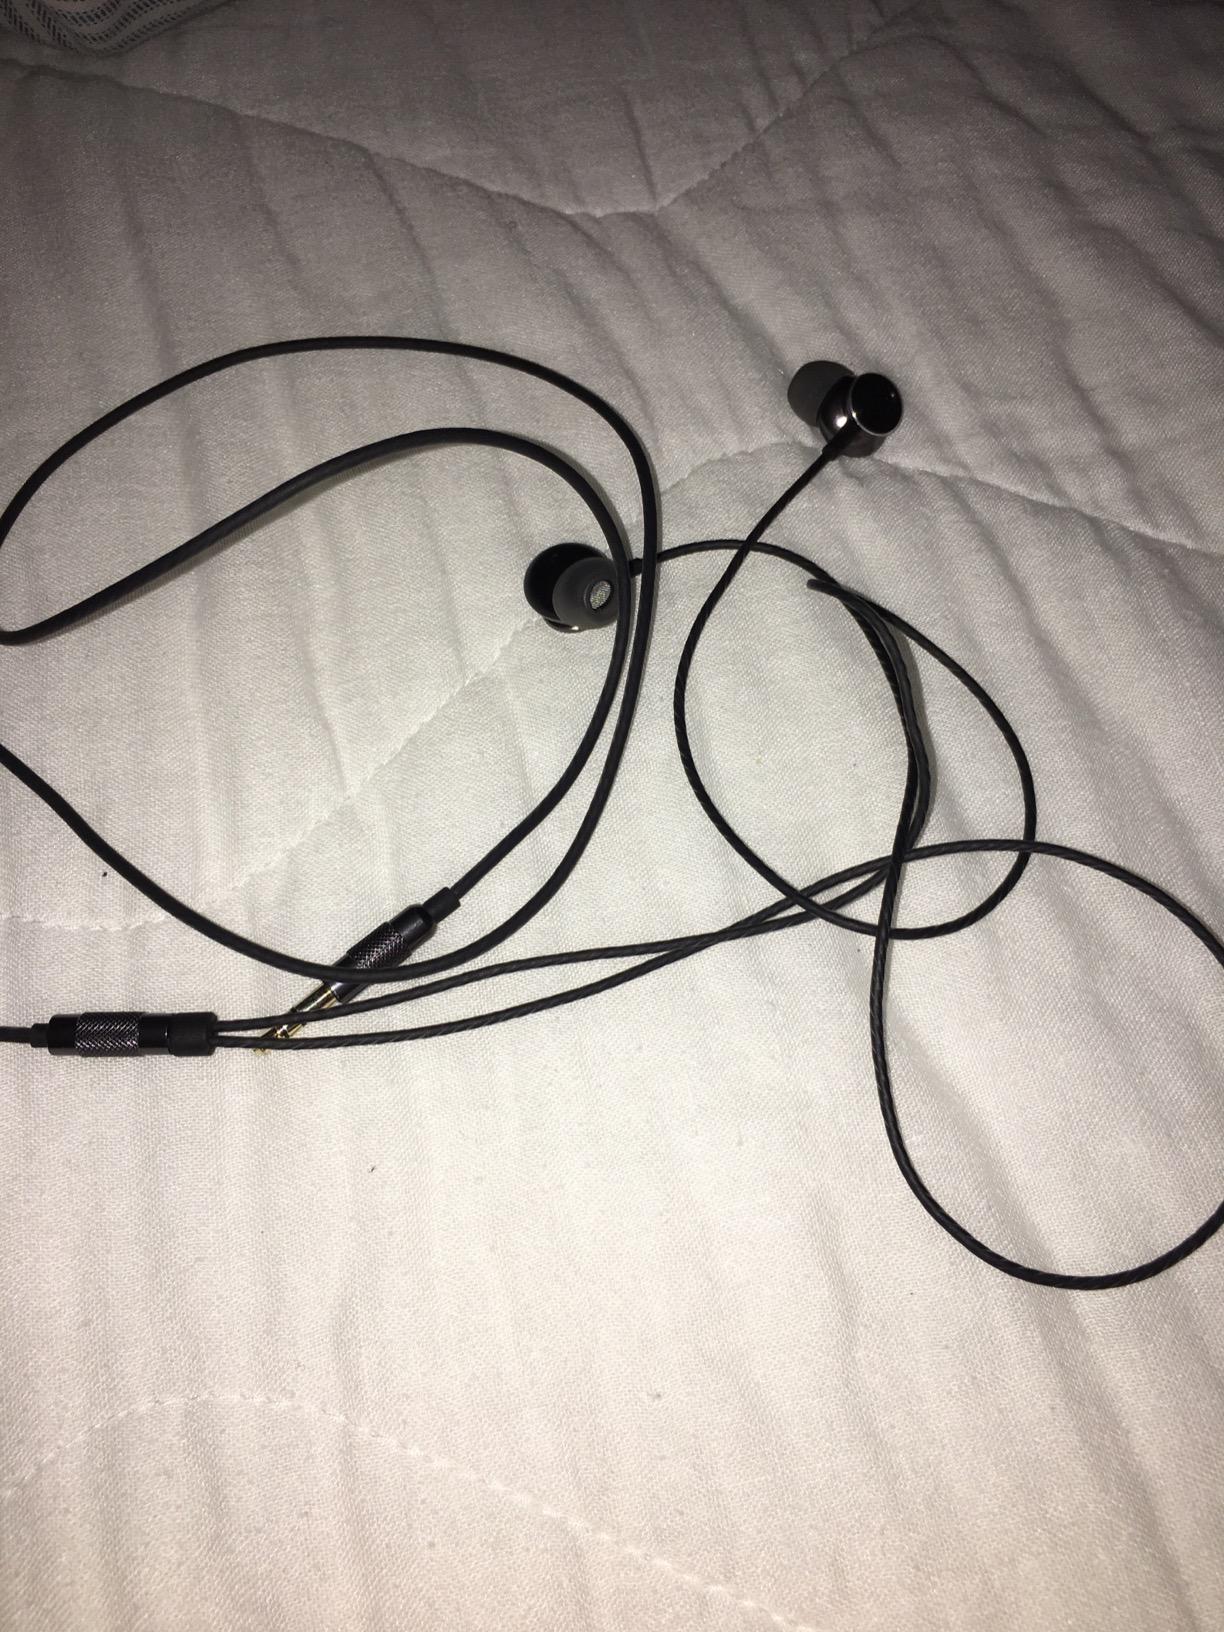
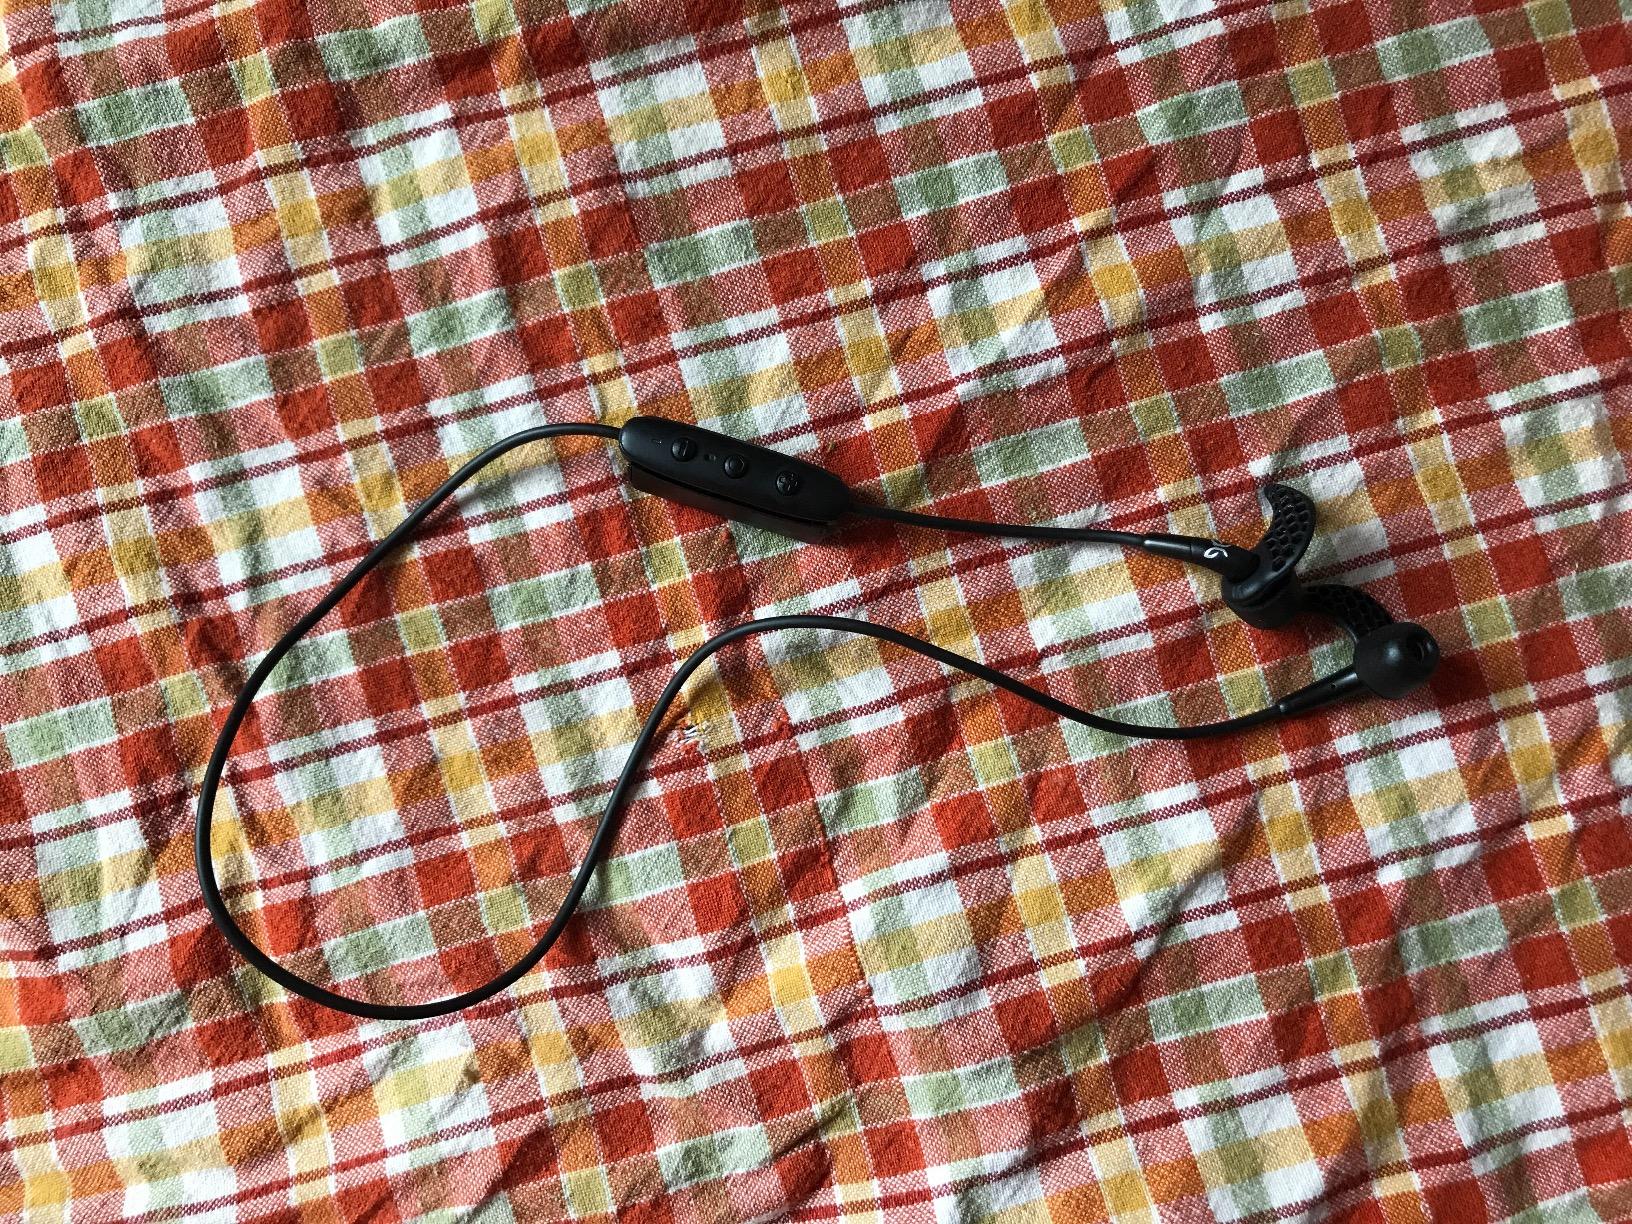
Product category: headphones
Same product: no